Jack Turner (racing driver)

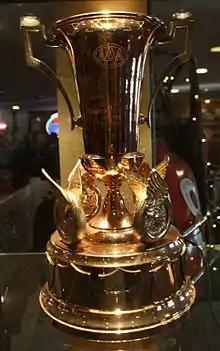
1954 AAA National Midget trophy

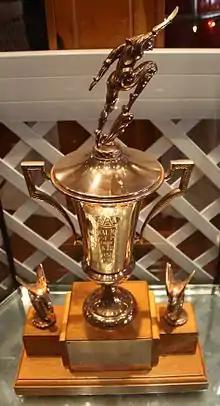
1955 AAA National Midget trophy

Turner became the first two-time AAA National Midget champion when he won the 1954 and 1955 championships. Turner scored no wins in 1954 despite competing at the entire circuit, and won the championship on consistent high finishes. He won six features in 1955. He also had 14 National USAC wins in his career.